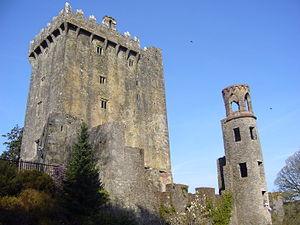
Le château de Blarney est situé dans la petite ville de Blarney dans le Comté de Cork en Irlande.
Cette liste non exhaustive répertorie les principaux châteaux en Irlande.